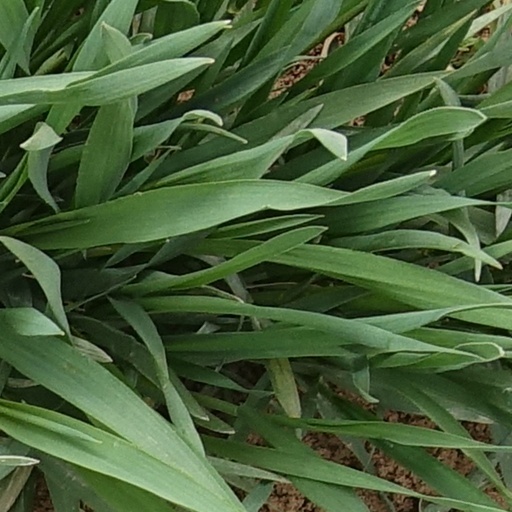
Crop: wheat